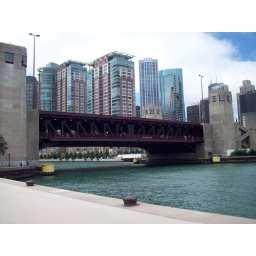
bridge over the river chi-town